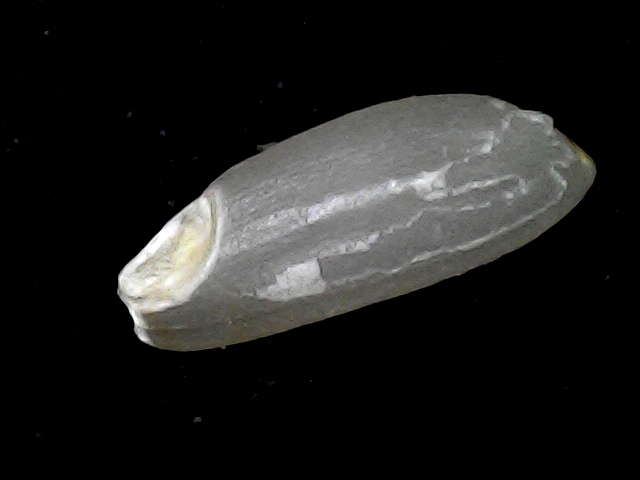
Rice variety: BD91